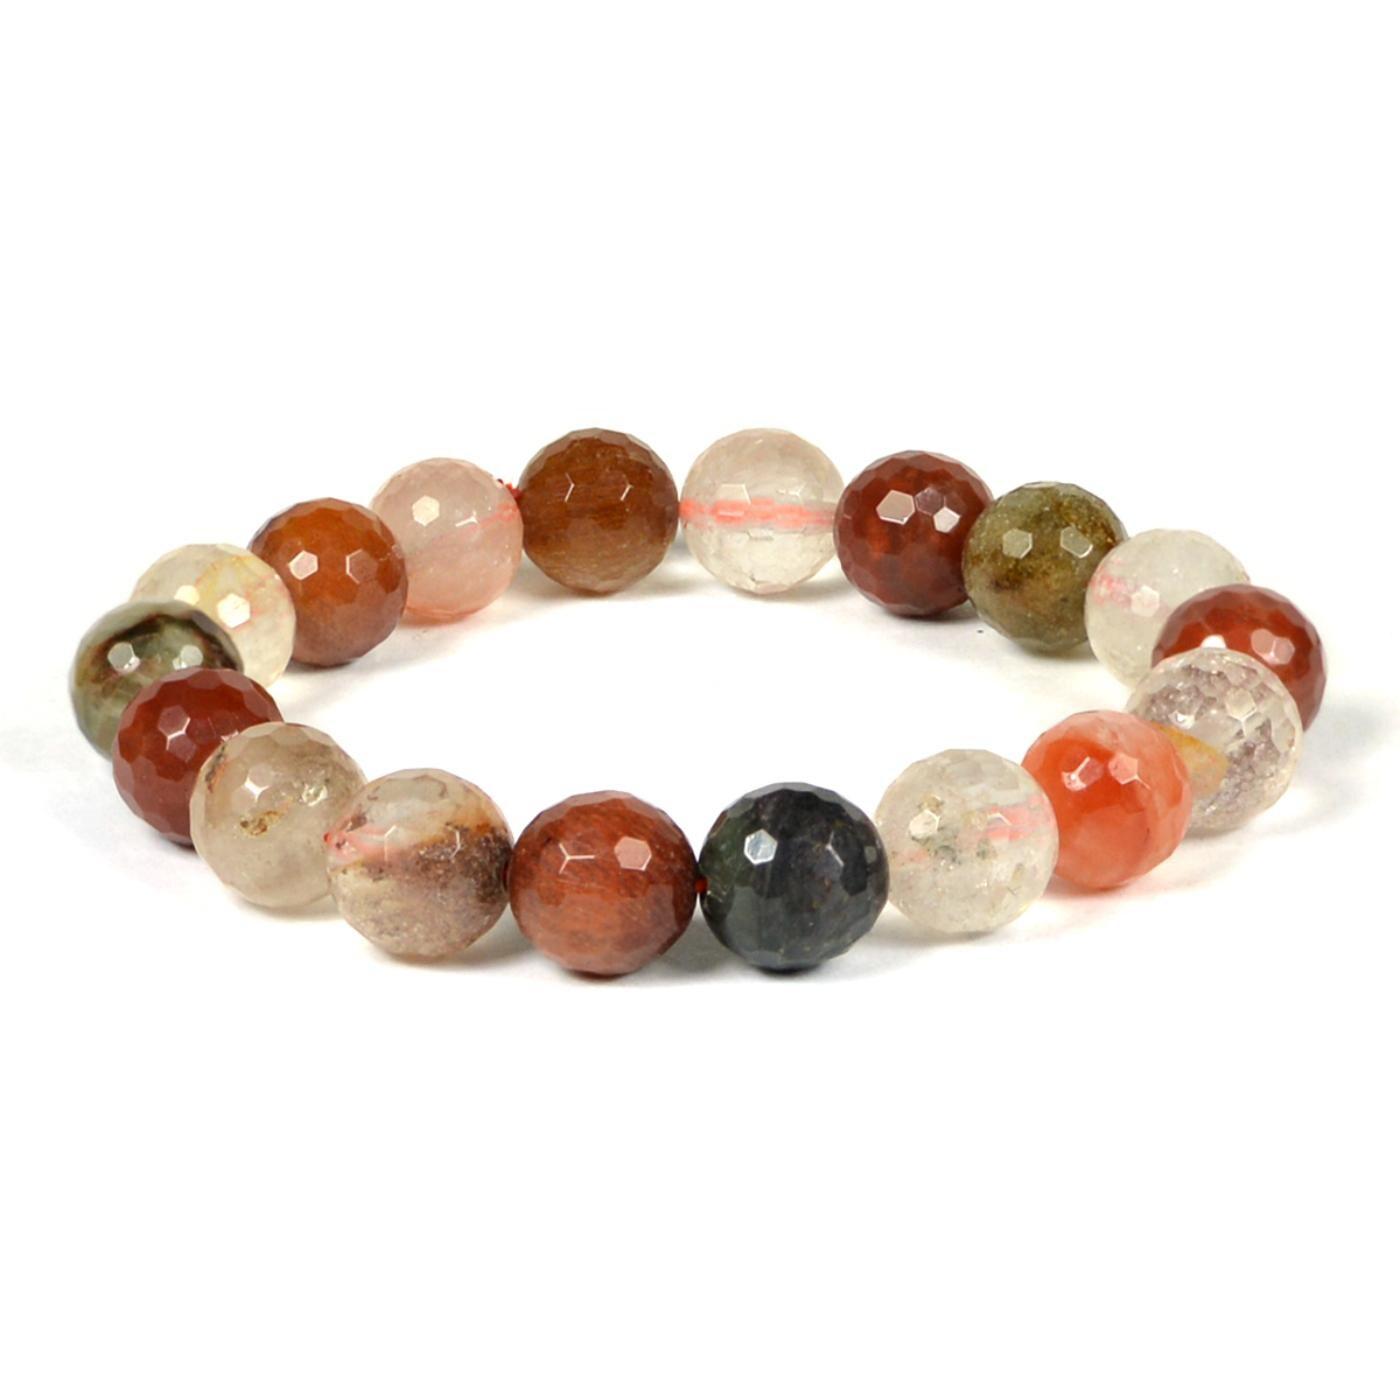
Reiki Crystal Products Red Rutile Faceted Bead 12mm Bracelet For Reiki And Crystal Healing
Type: Bracelets & Bangles
Brand: Reiki Crystal Products
Price: Rs. 1275
Stretchable Elastic Handmade Natural Bracelet | Diameter : 2.5 Inch. | Stone Size - 12 mm DC | Charged By Reiki Grand Master & Vastu Expert
Features: Stretchable Elastic Handmade Natural Bracelet | Diameter : 2.5 Inch. | Stone Size - 12 mm DC | Charged By Reiki Grand Master & Vastu Expert,Natural Healing Stone for Reiki Healing, Crystal Healing, Numerology, Tarot, Astrology, Vastu, Angle Healing & Feng Shui,100% Authentic, Original and Natural Healing Stone / Crystal - small holes, crack marks on the surface or inside the stones are often visible,Material : Natural Healing Stones See Images & Product Description For Healing Properties /Advantages,Stylish Party-Daily-Office-Casual Wear Reiki Healing Stone Bracelet for Men, Women, Boys, Girls. Best for Gifting & Personal Use.
Included: Pack Of 1 X Red Rutile 12mm DC Bracelet